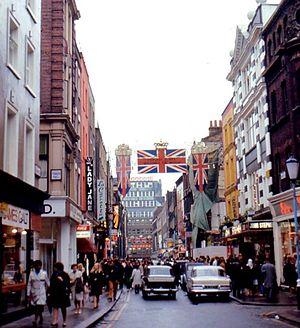
A Collection of Beatles Oldies est une compilation des Beatles parue le 9 décembre 1966. Regroupant des chansons enregistrées entre 1963 et 1966, l'album recouvre ainsi la période allant du début de la carrière du groupe, jusqu'à la parution de son septième album studio, Revolver.